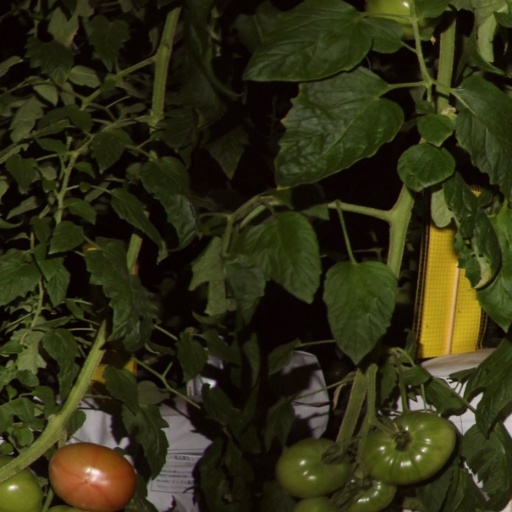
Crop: tomato